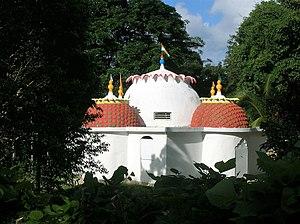
Lieu de cérémonie de la communauté indienne vivant en Grande-Terre. Place of ceremony of the Indian community living in Grande-Terre.
La Guadeloupe, en créole guadeloupéen : Gwadloup, et en langues amérindiennes : Karukera, est une île française de l'archipel des Antilles, en réalité un archipel composé de deux parties principales : la Grande-Terre à l'est et la Basse-Terre à l'ouest, séparées par un bras de mer « la Rivière-Salée ». La Guadeloupe est aussi par extension administrative un département français, une région mono-départementale de l'Outre-mer français et une région ultrapériphérique européenne, située dans les Caraïbes ; son code départemental officiel est le « 971 ». Elle est membre de l’OECS.